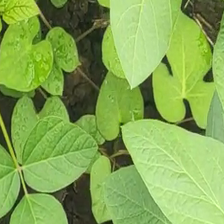
Weed species: Obscure_morning _glory(Ipomoea obscura)